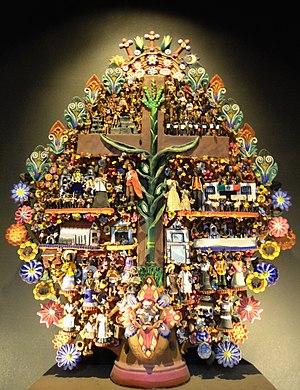
Un arbre de vie est une sculpture en argile fabriquée communément de manière artisanale dans le centre du Mexique, principalement dans la commune de Metepec, dans l'État du Mexique. On trouve d'abord des traces de l'élaboration de sculptures en argile en forme d'arbres à Izúcar de Matamoros, dans l'État de Puebla, mais aujourd'hui leur fabrication est plus étroitement liée à la ville de Metepec.